Chinese mythology

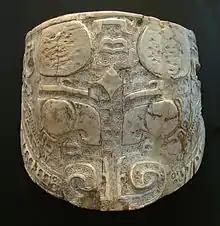
Taotie ivory mask, Shang dynasty, twelfth or eleventh century BCE

Chang'e (or in older versions Chang'O) is goddess of the moon. Another lunar deity is Changxi, probably an older version of Chang'e with the name changed due to a naming taboo. Chang'e is modern.